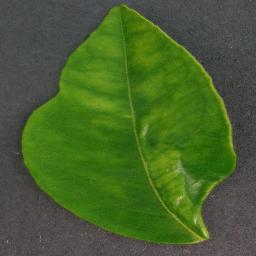
Label: Orange___Haunglongbing_(Citrus_greening)